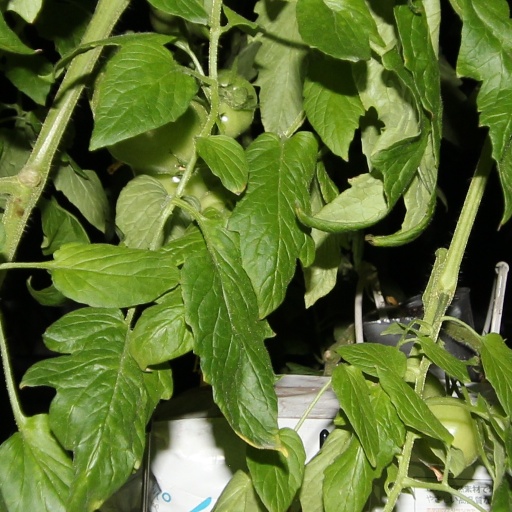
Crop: tomato